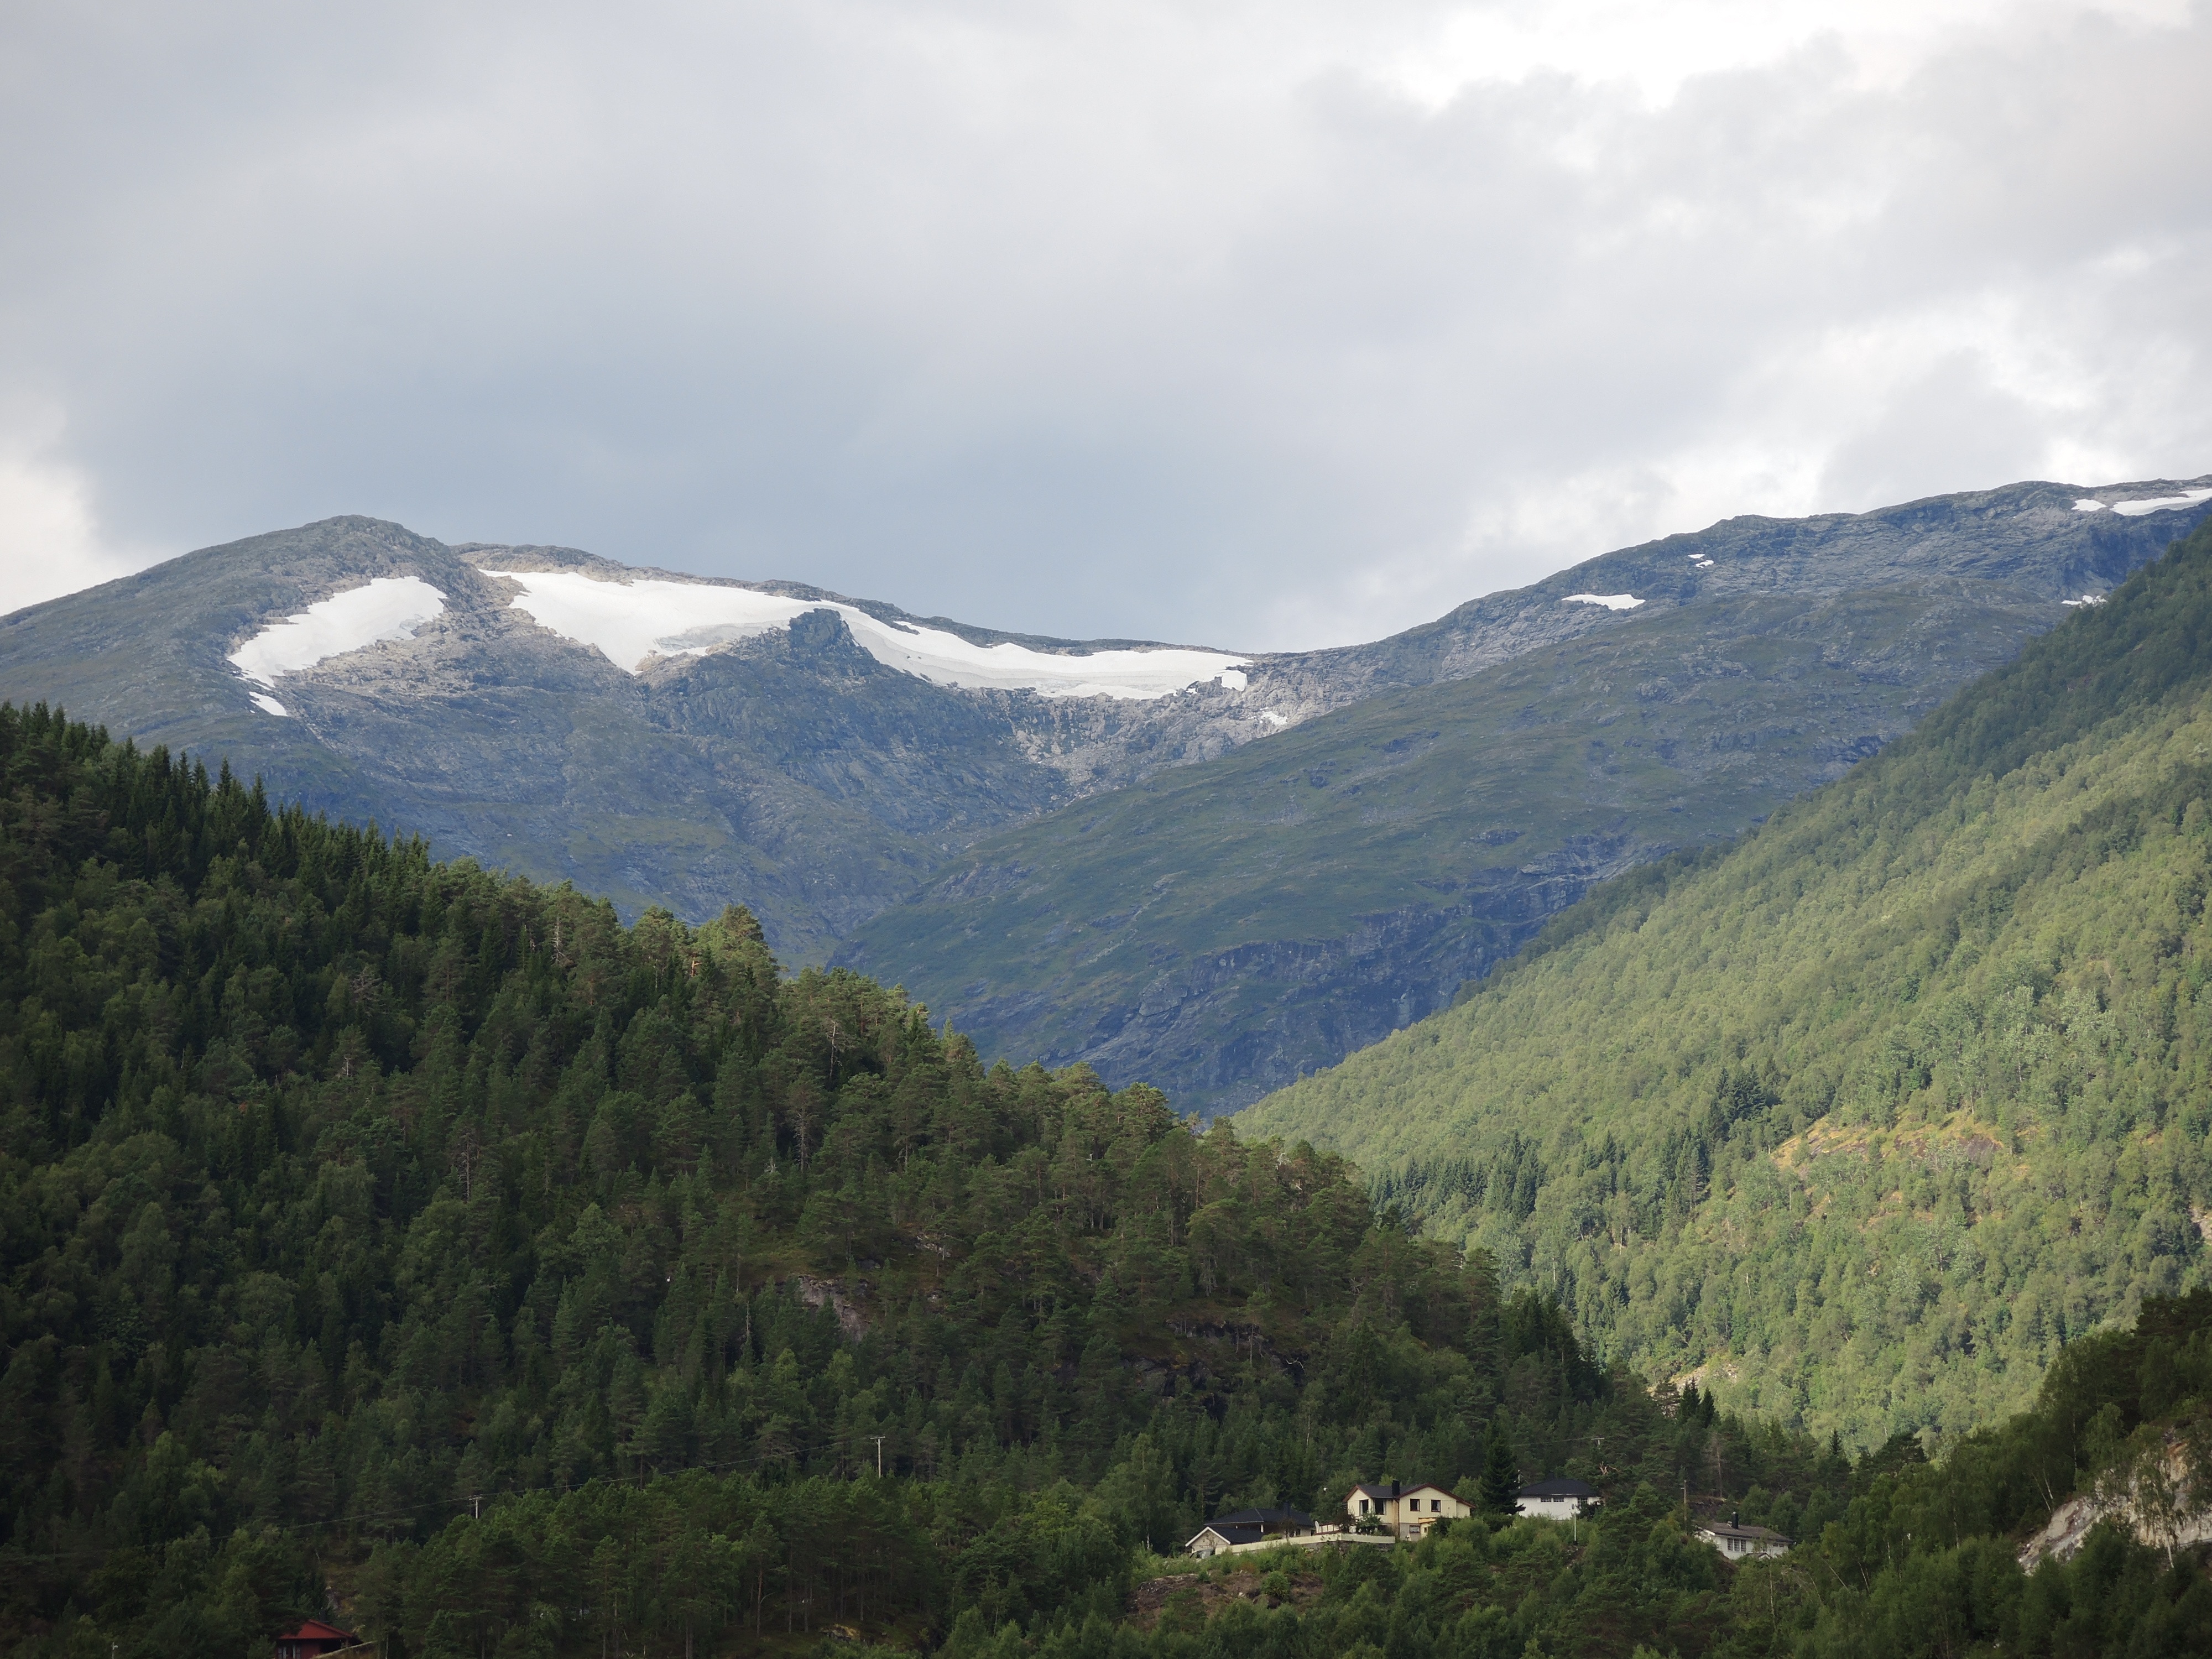
landscape, tree, nature, forest, wilderness, walking, mountain, cloud, hill, lake, valley, mountain range, highland, ridge, mountains, alps, plateau, fell, loch, norway, landform, mountain pass, geographical feature, mountainous landforms